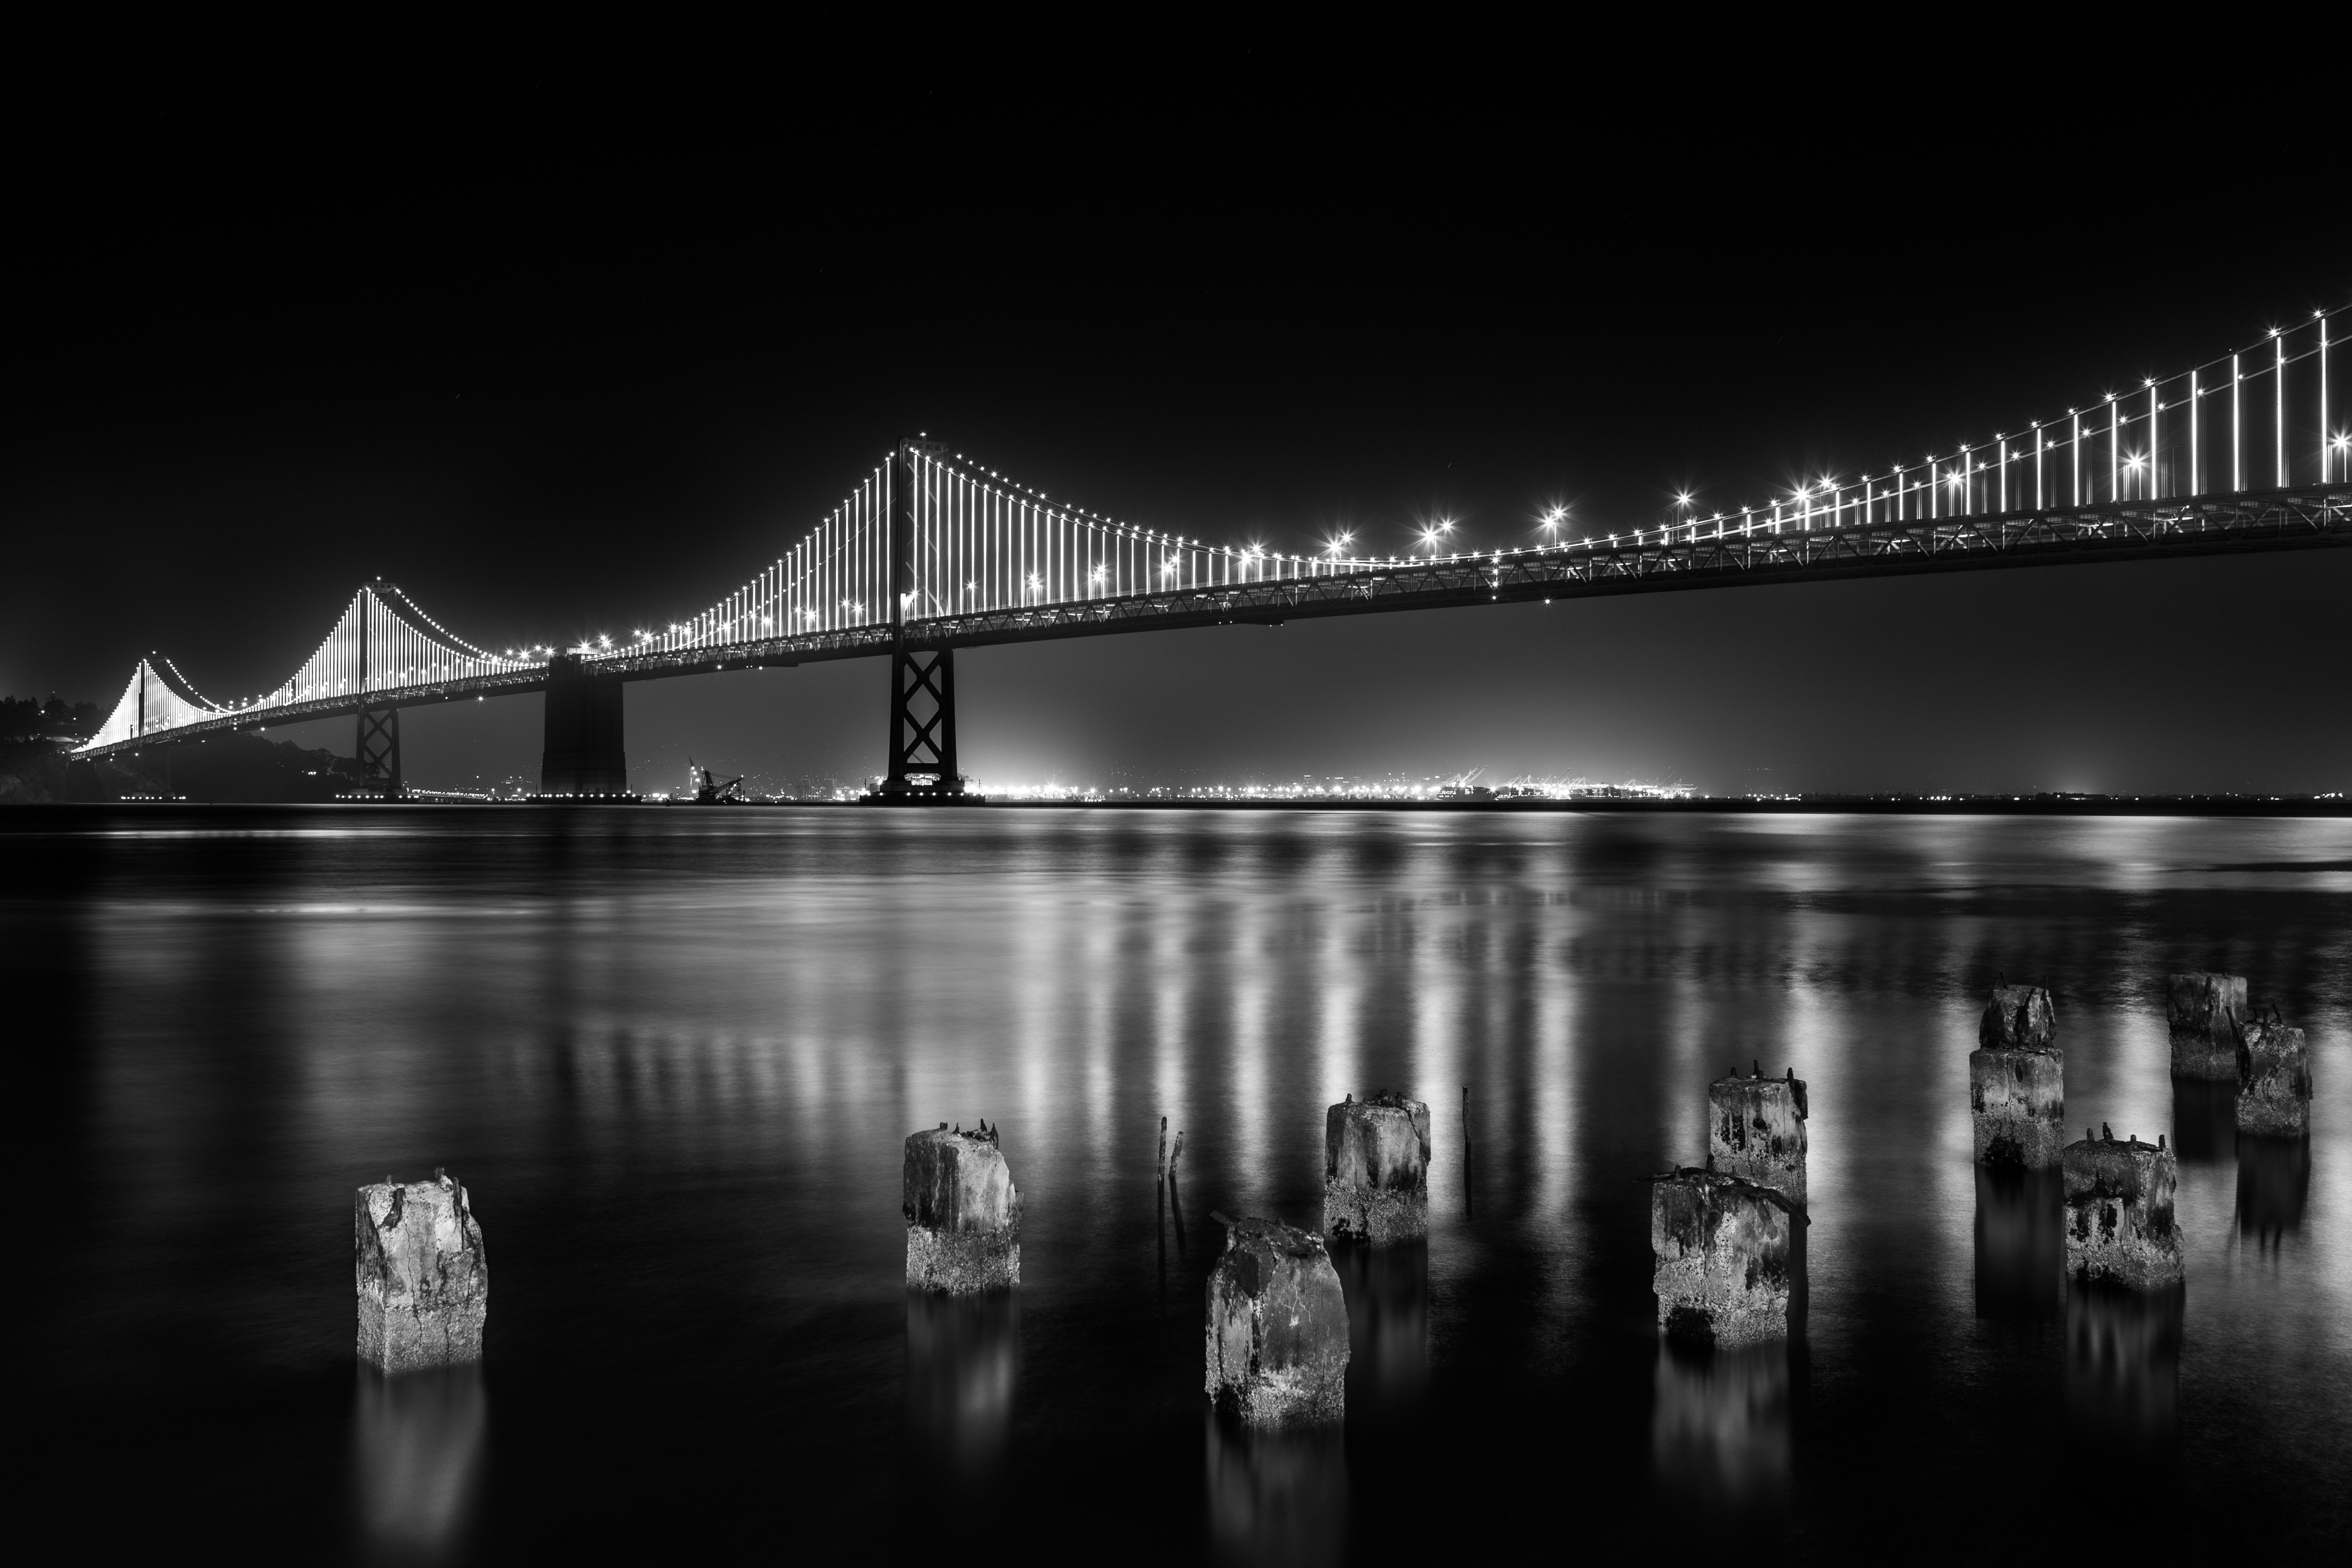
water, light, black and white, architecture, sky, bridge, skyline, night, photography, city, atmosphere, cityscape, dusk, evening, reflection, calm, landmark, darkness, black, monochrome, symmetry, midnight, metropolis, monochrome photography, metropolitan area, fixed link